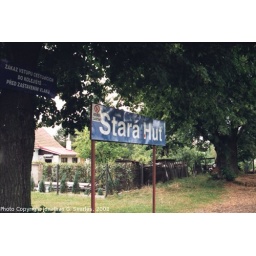
This was the station sign at Stara Hut, with the usual warning signs......placed in the ground and on a tree, respectively.